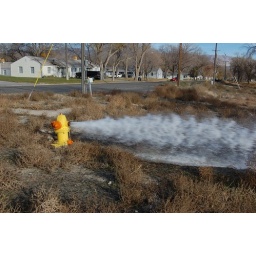
They where dumping the above ground water tanks because of reports of a orange tint in are drinking water.